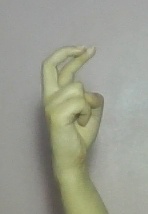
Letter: zay